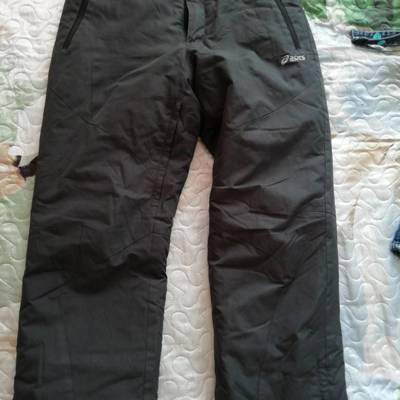
Waste category: clothes